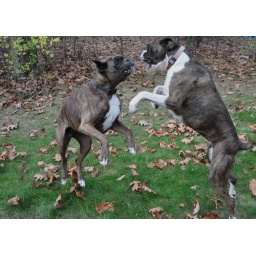
I caught them both off the ground in this shot!!! These silly goof balls never stop entertaining us!!!